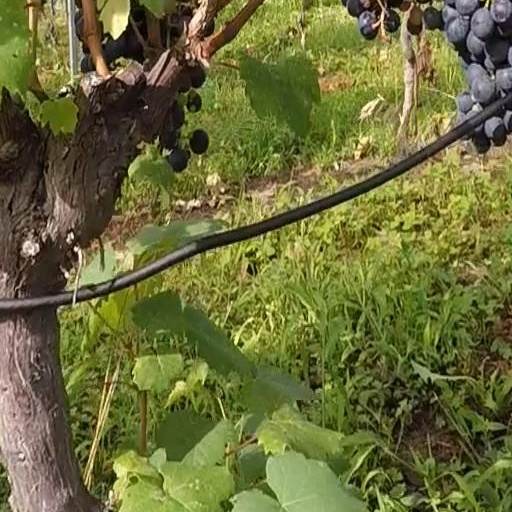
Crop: grape